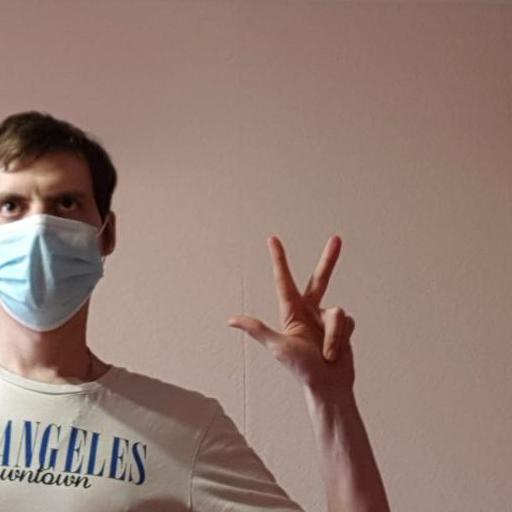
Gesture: three2